Luca Amato

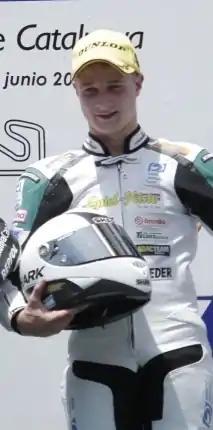
Amato in 2012

Luca Amato (born 24 August 1996, in Cologne) is a German motorcycle racer.